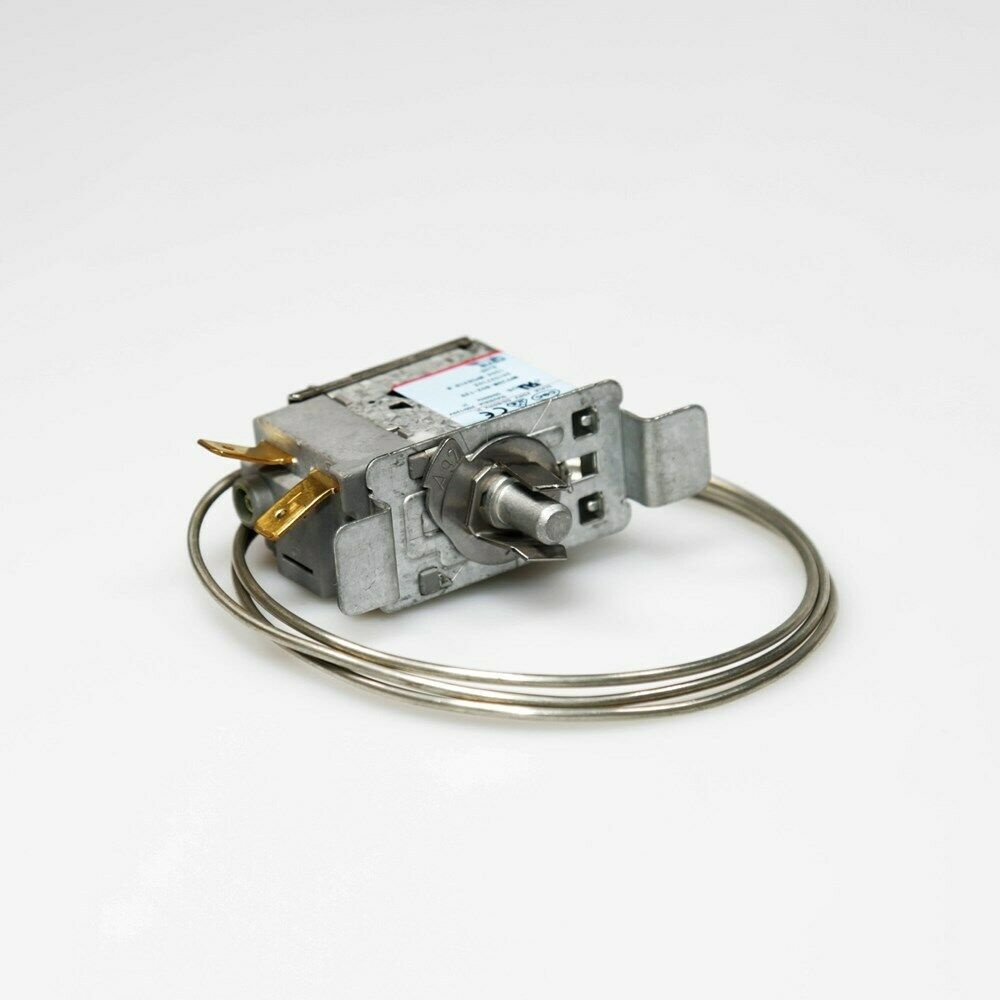
Compatible Temperature Thermostat Cold Control for Frigidaire FRS3HF55KB1 Refrigerator
Brand: Parts Moito
Frigidaire FRS3HF55KB1 Temperature Thermostat Cold Control Replacement
Category: Home & Garden > Kitchen & Dining > Kitchen Appliance Accessories > Refrigerator Accessories > Refrigerator Thermometers